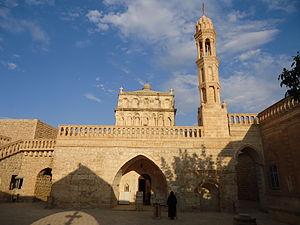
L'Islam est depuis plusieurs siècles la religion la plus importante en Turquie.